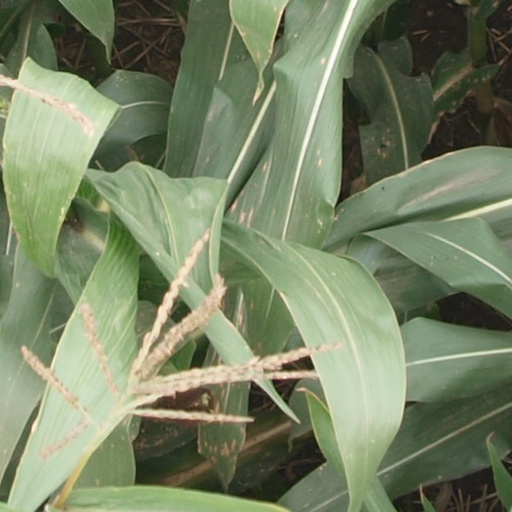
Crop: maize; corn